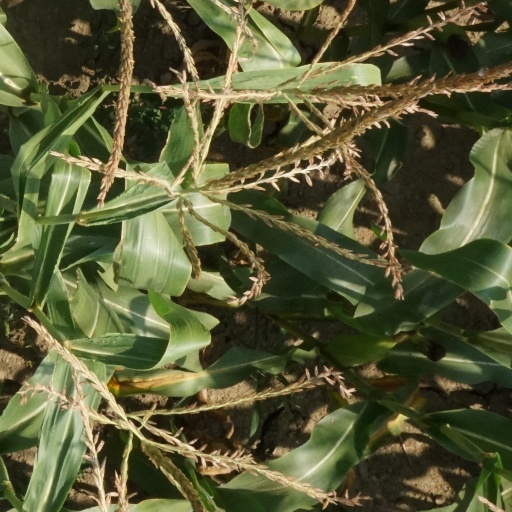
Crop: maize; corn